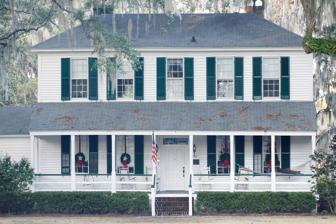
Building: Bacon-Fraser House
Country: United States of America
Year built: 1839
Historic house in Georgia, United States United States historic place Bacon-Fraser House U.S. National Register of Historic Places Bacon-Fraser House in 2014 Location 208 E. Court St., Hinesville, Georgia Coordinates 31°50′53″N 81°35′37″W / 31.84806°N 81.59361°W / 31.84806; -81.59361 Area 3.5 acres (1.4 ha) Built 1839 Architectural style Plantation Plain NRHP reference No. 85000848 Added to NRHP April 18, 1985 Historical marker The Bacon-Fraser House is a historic home in Hinesville, Georgia in Liberty County, Georgia , built in 1839, two years after Hinesville was founded. It is  a two-story Plantation Plain style house with weatherboard sides.  The house is raised and rests on Savannah brick piers.  A rear shed room and ell addition was added in 1979, built on foundations that are believed to have been original to rear rooms that were removed in 1923. During the American Civil War , General Sherman 's army occupied the plantation in 1864, pillaged it, and burned the outbuildings. In 1980, Savannah Landscape Architect Clermont Huger Lee designed a period appropriate planting plan for residence area. Coincidentally, Lee's niece married a descendant of the Bacon-Fraser's. The site was added to the National Register of Historic Places in 1985. It is the only building surviving from Hinesville's early settlement period. The house is far back from Court Street but there is a historical marker near the street. See also National Register of Historic Places listings in Liberty County, Georgia References